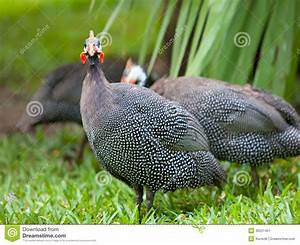
Label: gallina